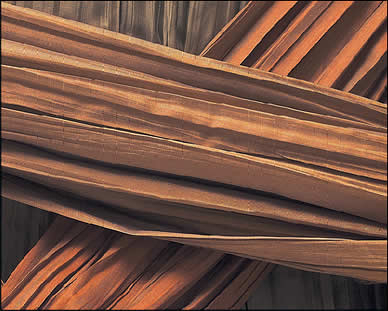
Texture: pleated